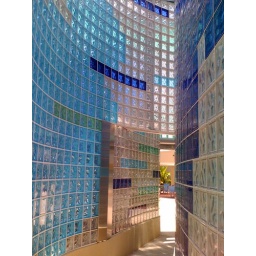
beneath the slide @ bay lake tower